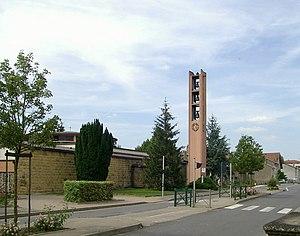
Clocher d'église Saint-Martin á Corny-sur-Moselle (d'avant-garde 1960, architectes Pingusson et Prillien)
Cet article recense les édifices protégés au titre du Patrimoine du XXᵉ siècle du département de la Moselle, en France.
Corny-sur-Moselle est une commune française située dans le département de la Moselle, en région Grand Est.